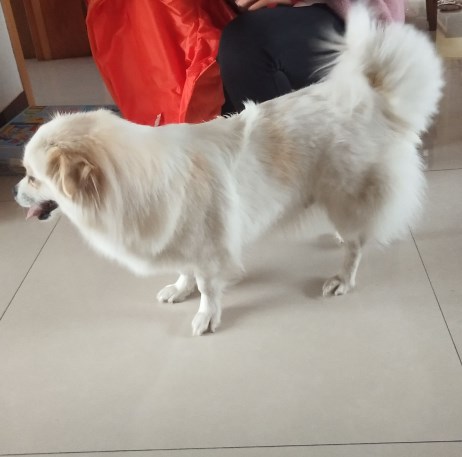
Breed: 3336-n000121-chinese_rural_dog